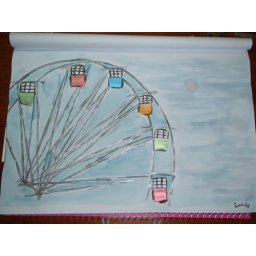
Painted in the rest of the ferris wheel + the sky. No more sky blue watercolor :(